Zastava M 98/48

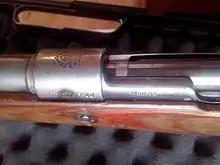
The picture shows Yugo markings on a refurbished k98k rifle.

These rifles are actually Karabiner 98k rifles that were left over by Germany or captured by Marshal Tito's partisan army, or Liberation Army. Despite the name of the rifles (which may lead to misunderstandings), the only difference between a German K98k and a Zastava M98/48 consists of the markings and the front barrel band. They are virtually identical to each other, since they are still the same rifles at their core.